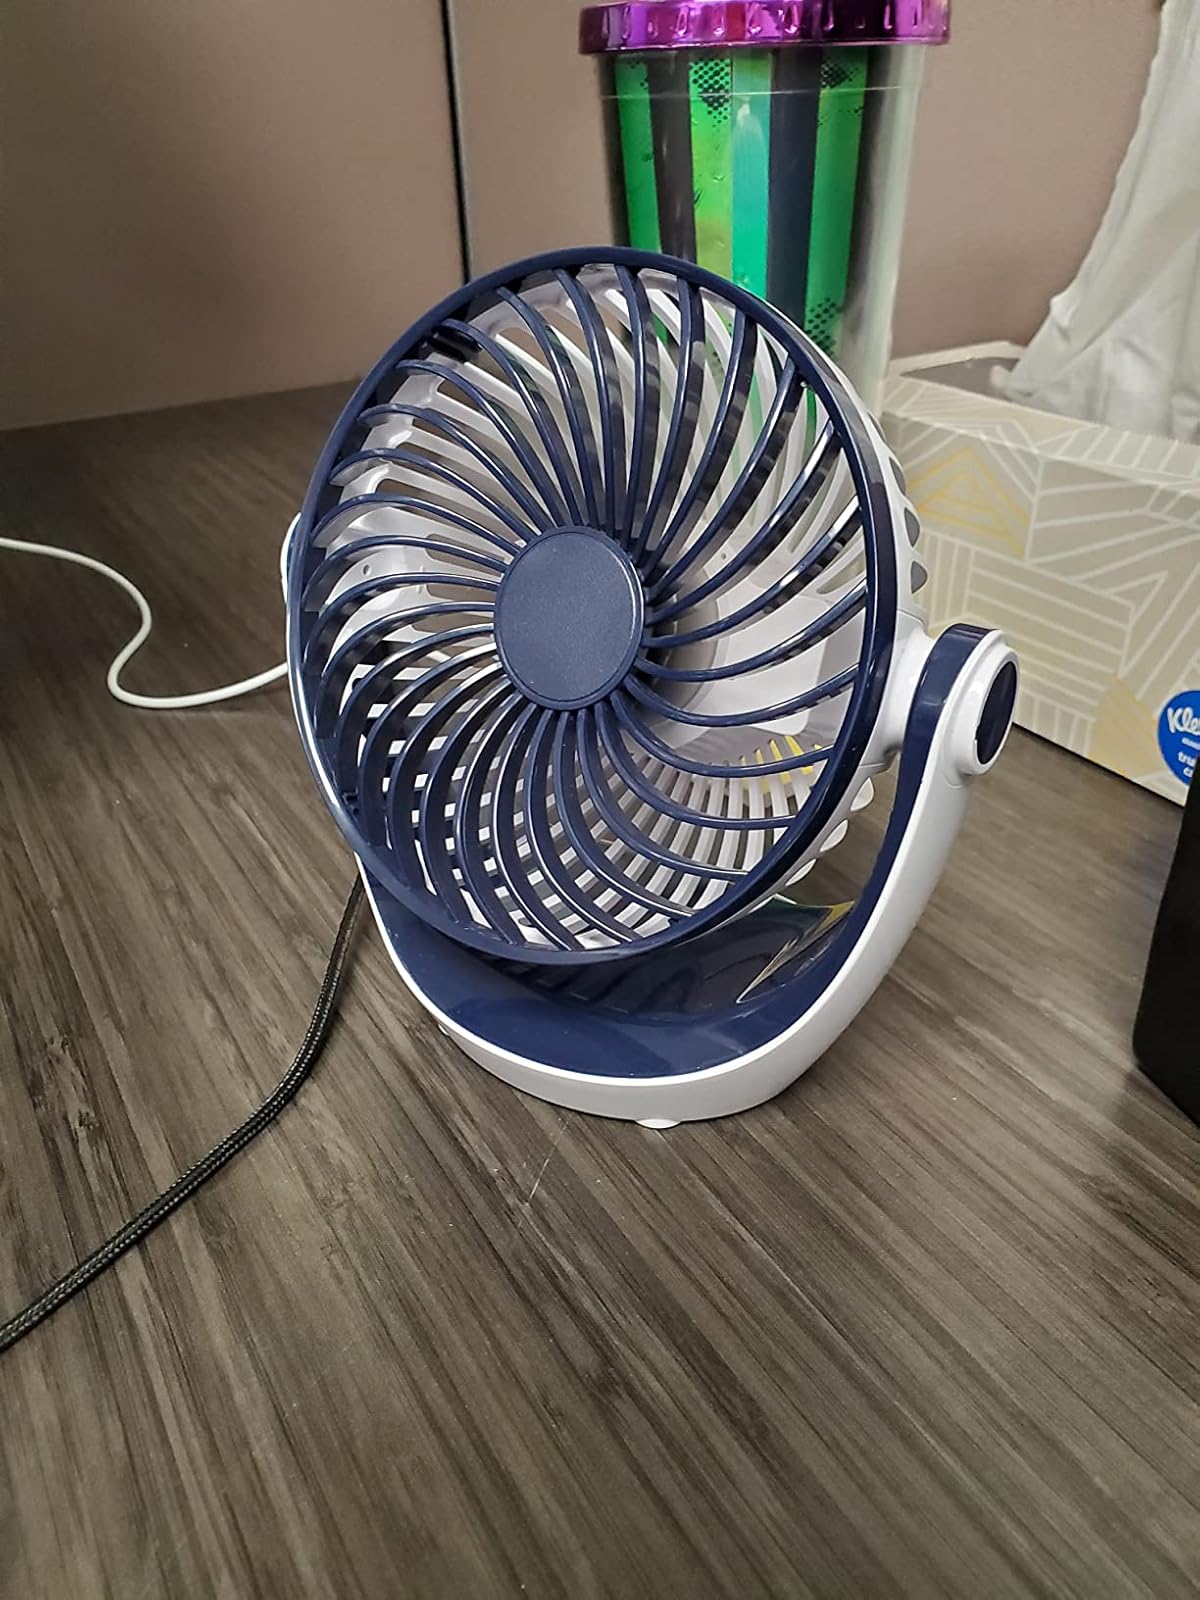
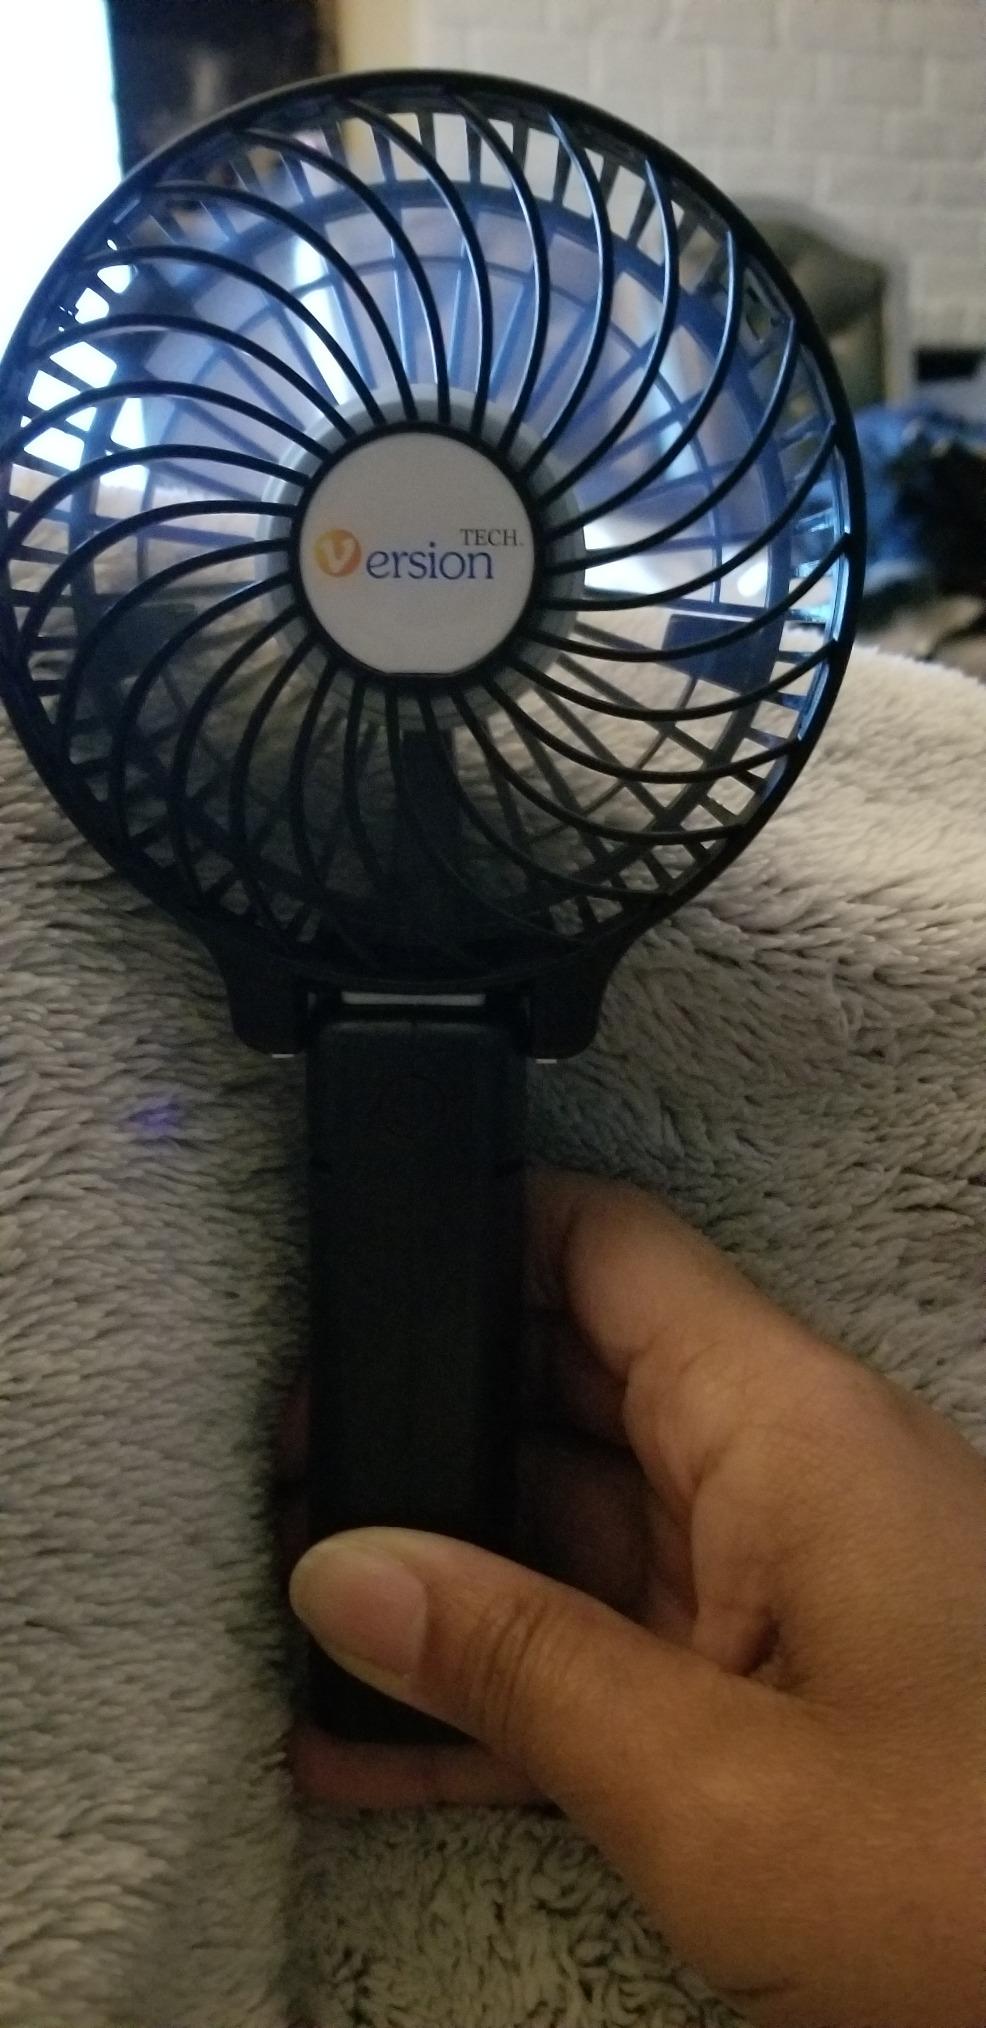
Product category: fan
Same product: no